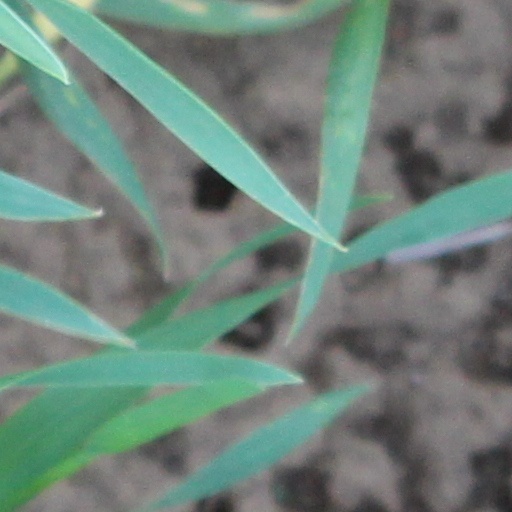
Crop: wheat